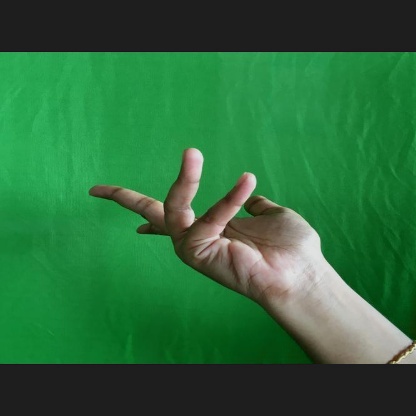
Mudra: Alapadmam